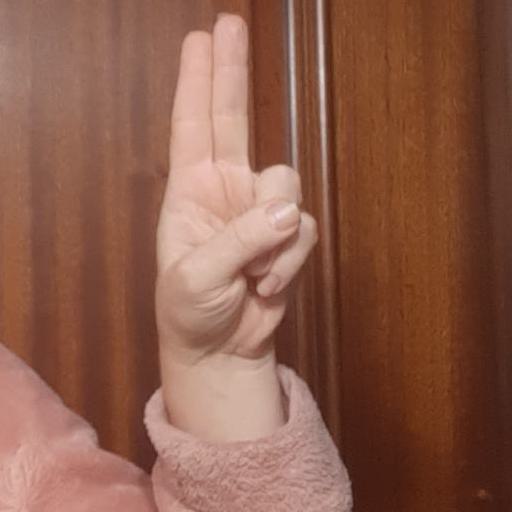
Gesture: two_up